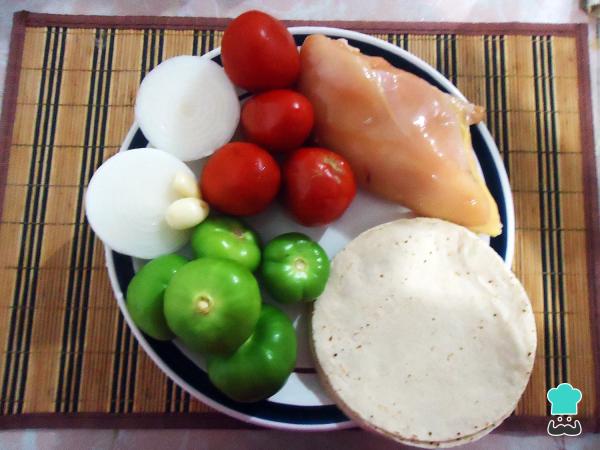
En la siguiente imagen te presentamos los ingredientes a utilizar para la realización de las flautas de pollo mexicanas.